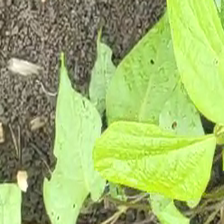
Weed species: Obscure_morning _glory(Ipomoea obscura)